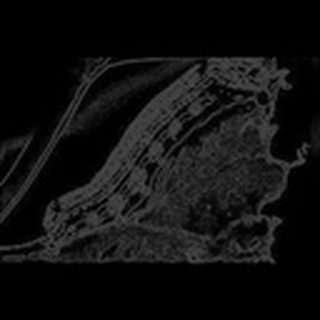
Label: cotton_army_worm